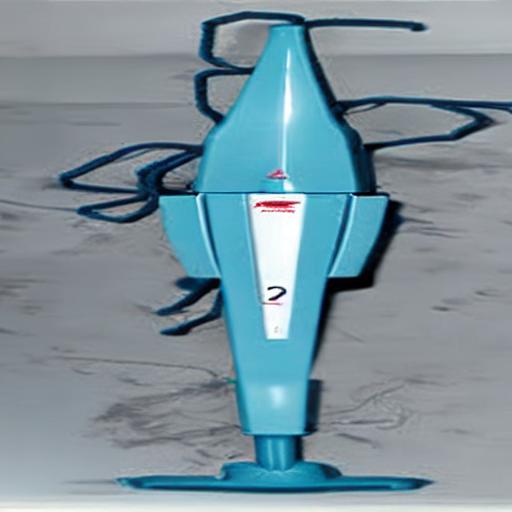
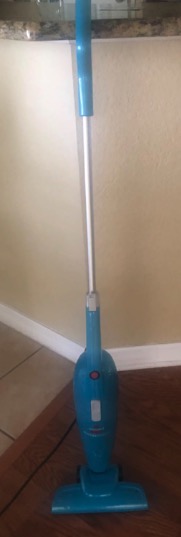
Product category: items_vacuum
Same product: no